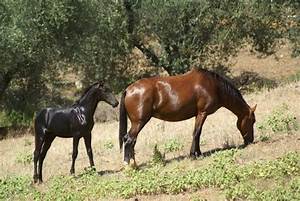
Label: cow